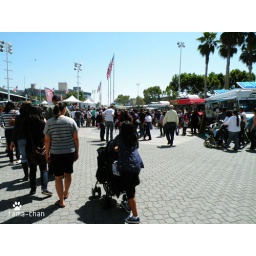
here is the start of the line and the truck is the red one in the middle